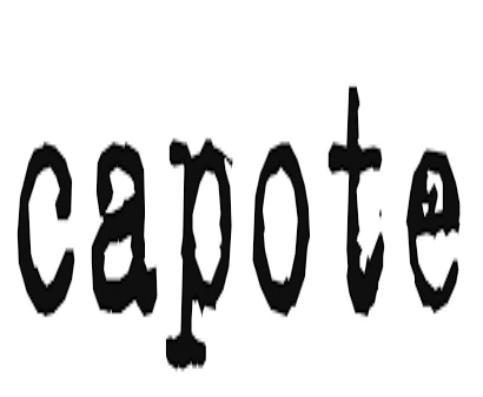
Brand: capote
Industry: Others